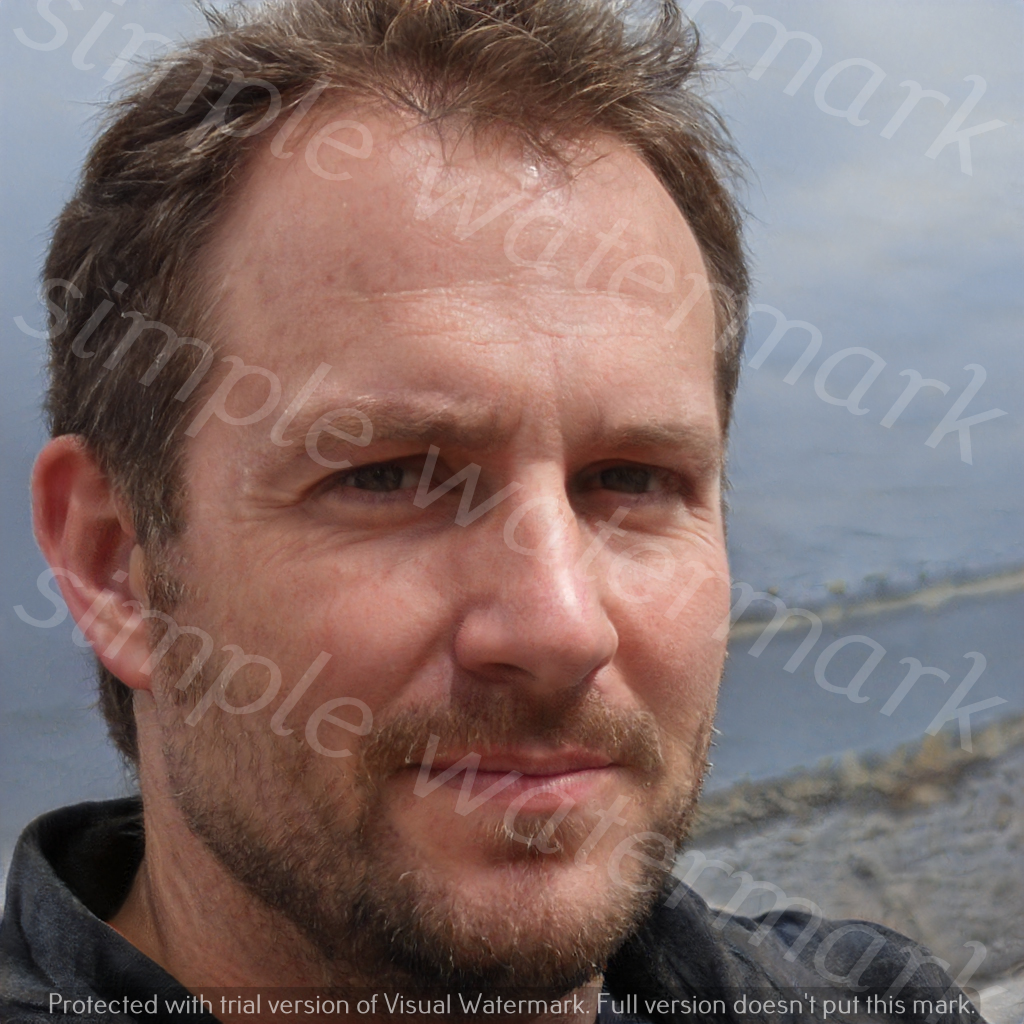
Label: Watermark